J. Howard McGrath

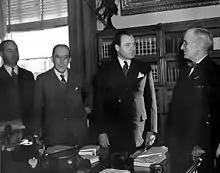
McGrath (middle) with Theodore Francis Green (middle left) and Harry S. Truman (far right).

He was chairman of the Democratic National Committee from 1947 to 1949. In managing President Harry Truman's successful 1948 election campaign, McGrath alienated white Southerners but won over crucial black constituencies by integrating the Democratic national headquarters staff.